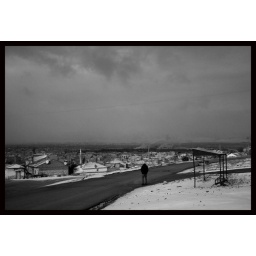
A street to Sahin Tepesi which's the popular hill in Eskisehir.